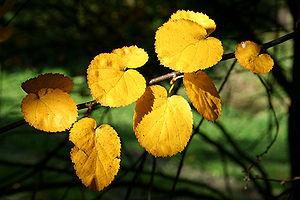
Feuilles du Bouleau de Virgine à feuilles rondes (Betula uber) en automne Année de plantation
Le Betula lenta f.uber Syn. Betula lenta var. uber ou Betula uber, est l’espèce de bouleau indigène rare des États-Unis. En effet, la seule population connue poussant encore à l’état naturel se trouve dans le sud-ouest de l’État de Virginie.